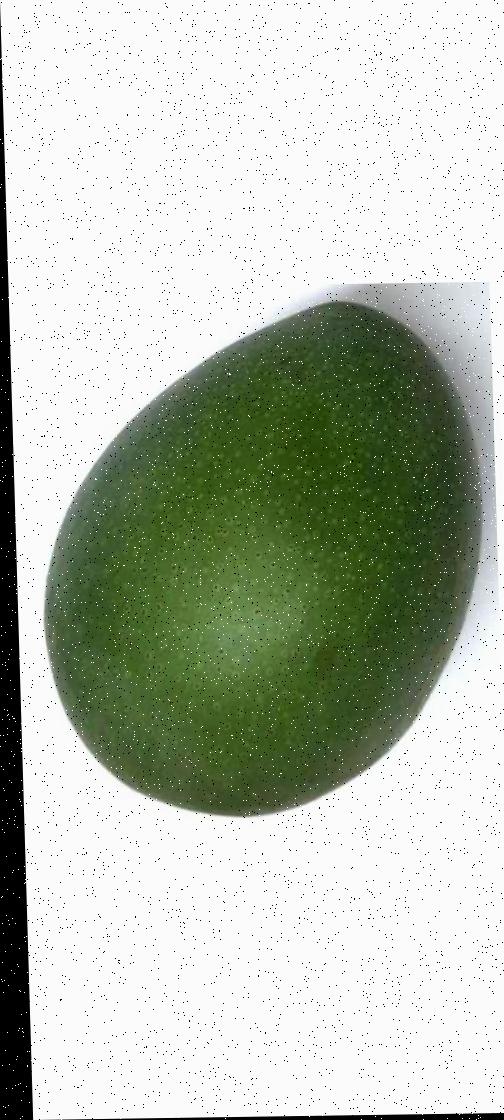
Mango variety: Ashshina Zhinuk